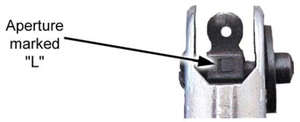
Le M16 est le fusil d'assaut standard de l'armée américaine. Actuellement l'U.S. Army utilise la version A4.